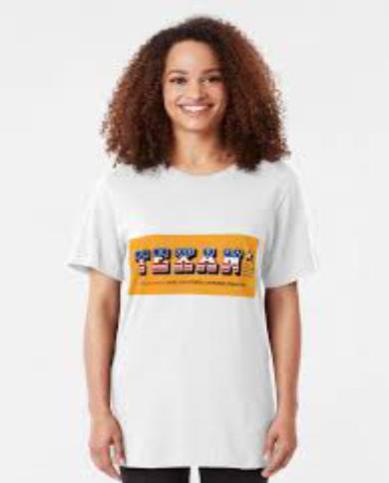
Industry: Food